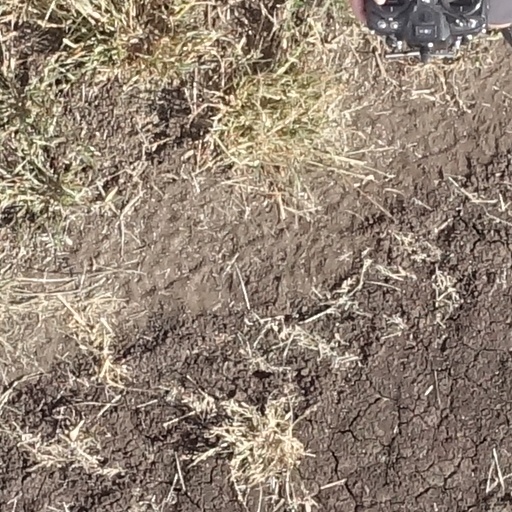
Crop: sorghum